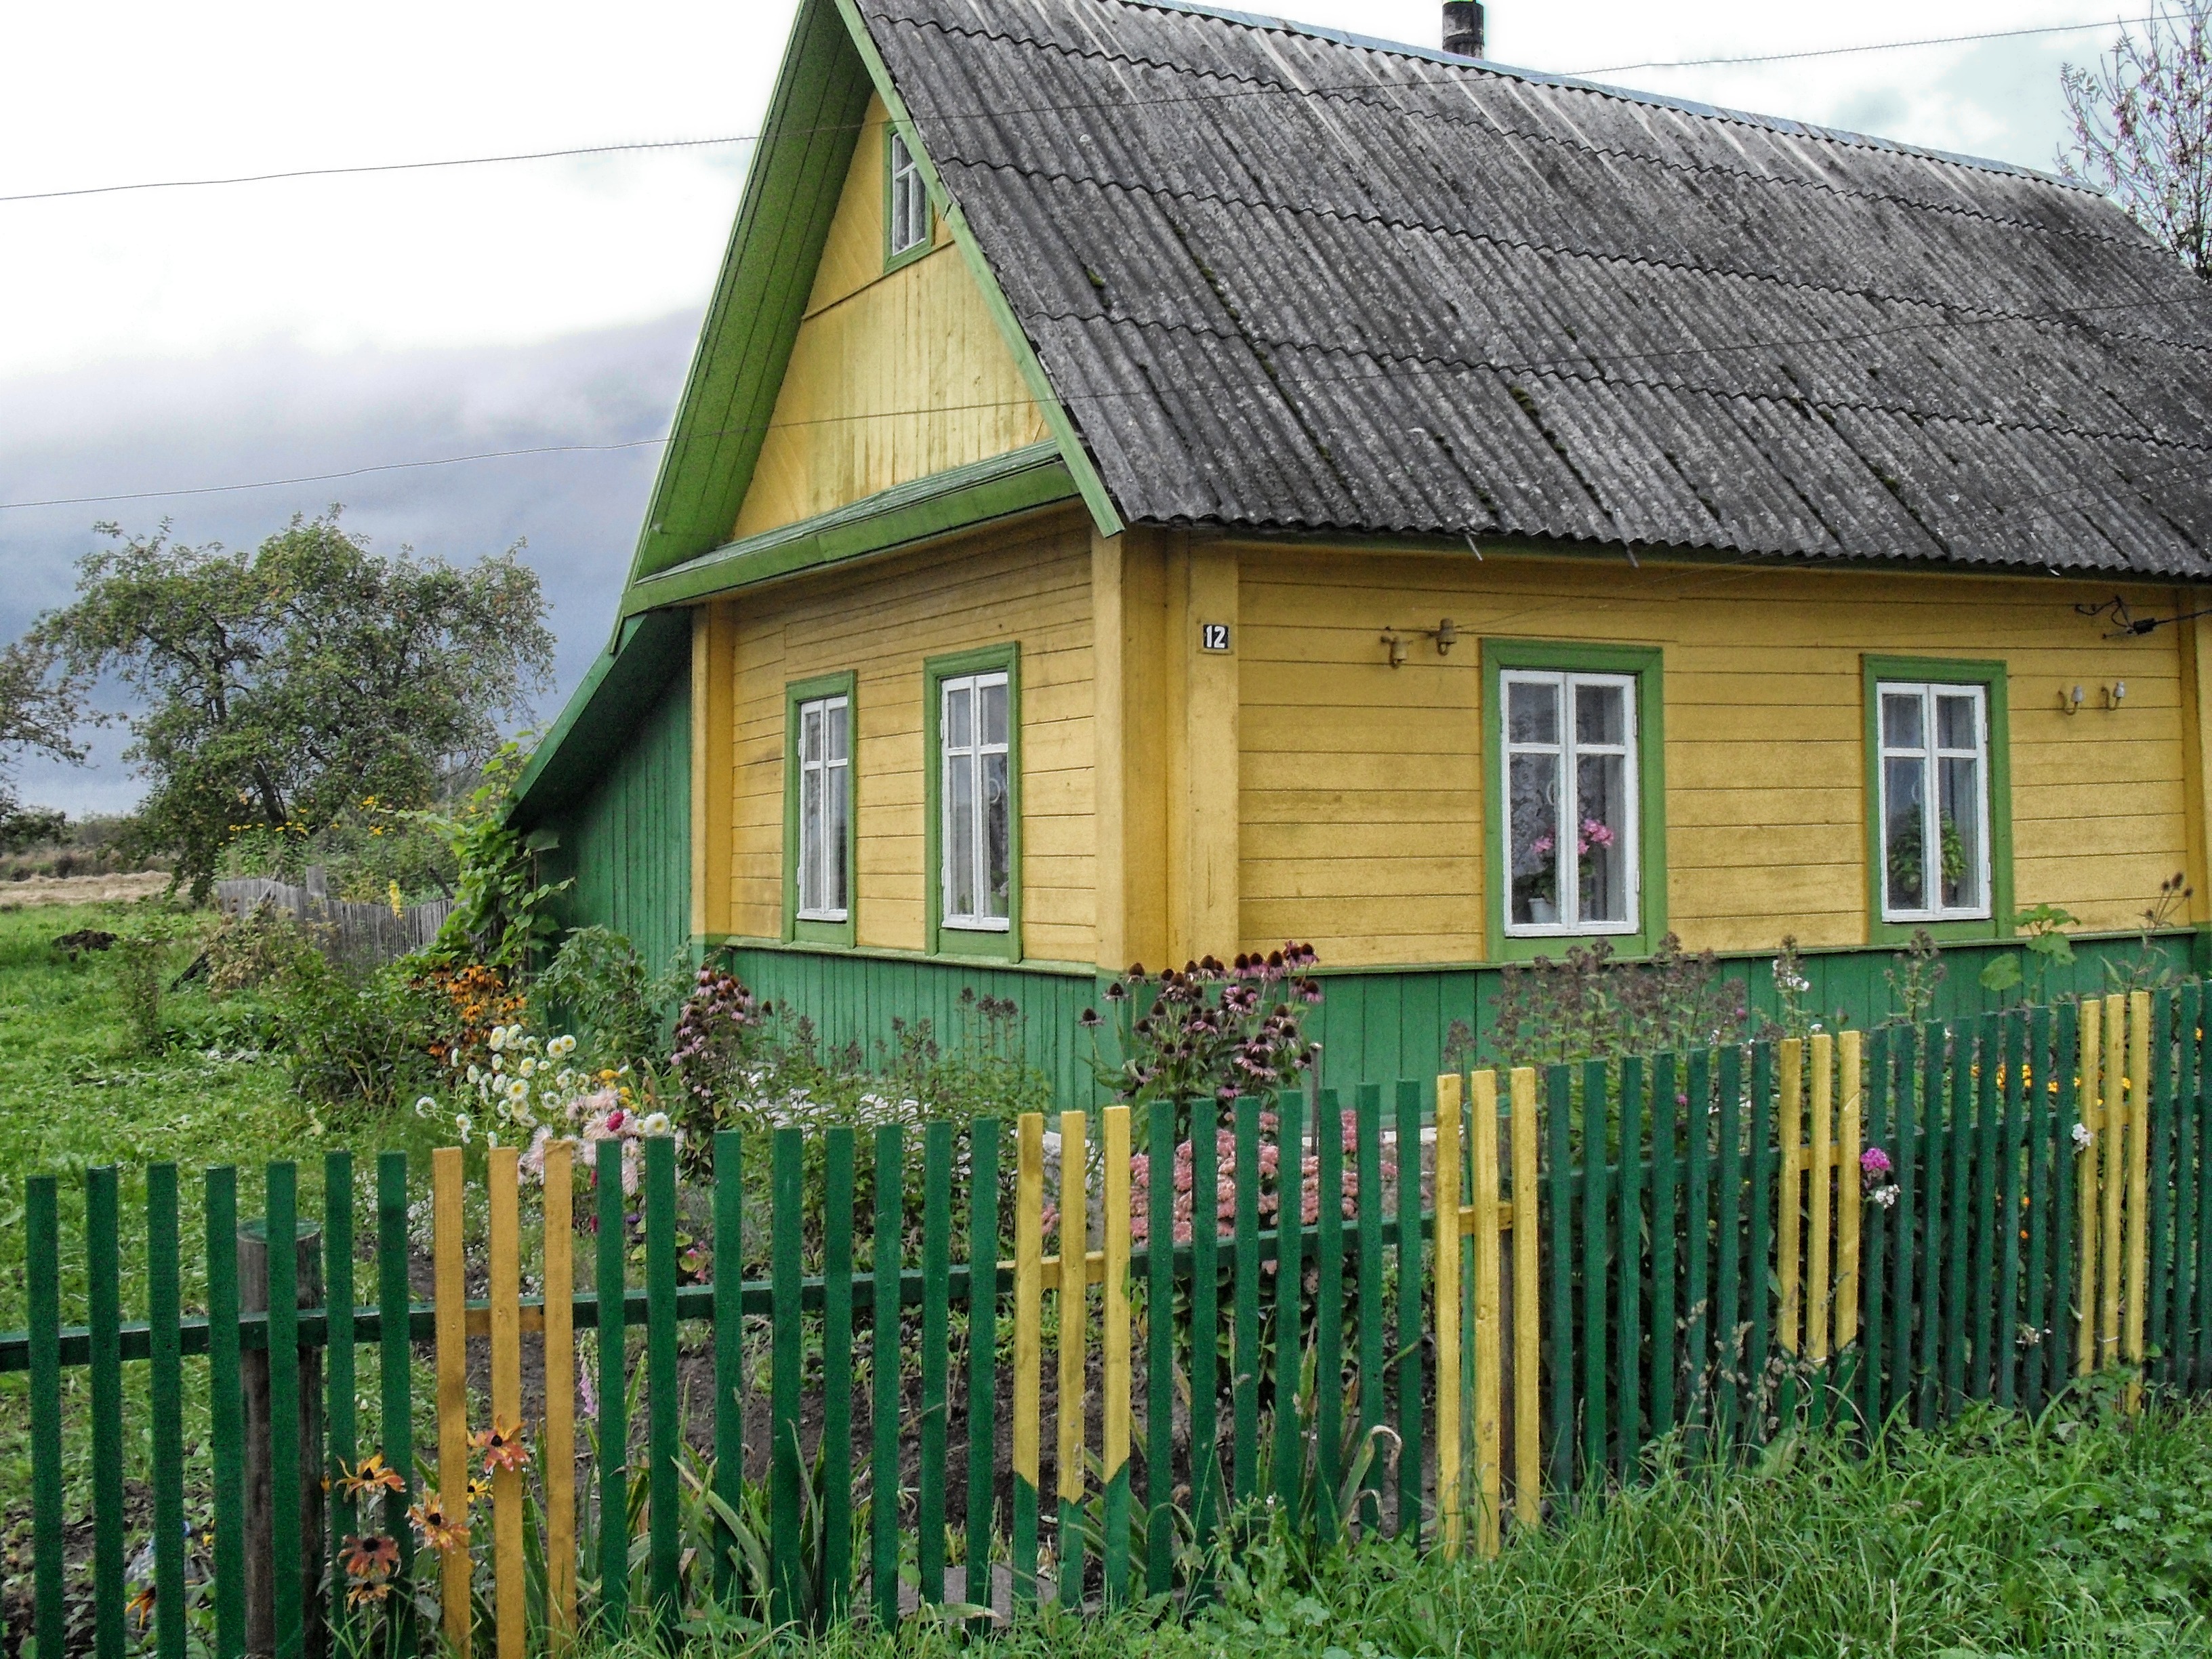
nature, fence, architecture, wood, farm, countryside, house, building, home, country, shed, hut, rural, cottage, facade, property, agriculture, outside, farmhouse, estate, log cabin, siding, rural area, belarus, residential area, outdoor structure, home fencing